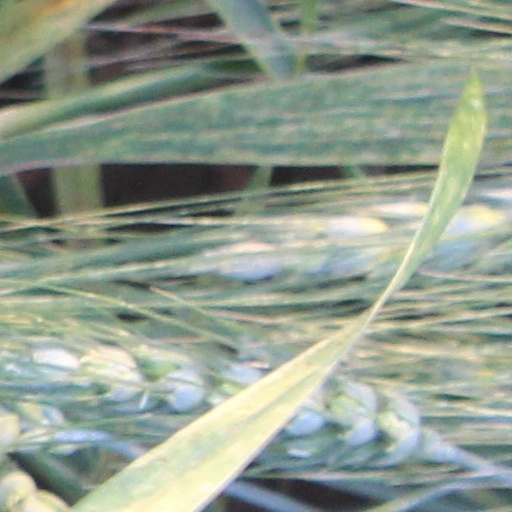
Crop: wheat